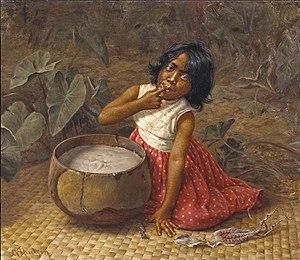
Grace Carpenter Hudson est une artiste peintre américaine née le 21 février 1865 à Potter Valley et morte le 23 mars 1937 à Ukiah. Elle est connue notamment pour ses portraits des Amérindiens Pomos.